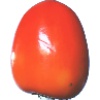
Label: Kaki 1